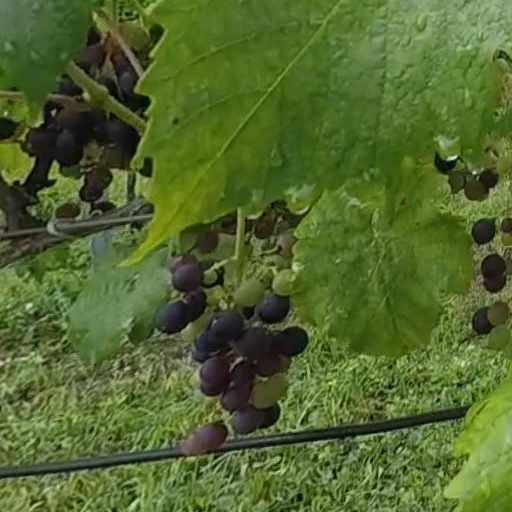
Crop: grape